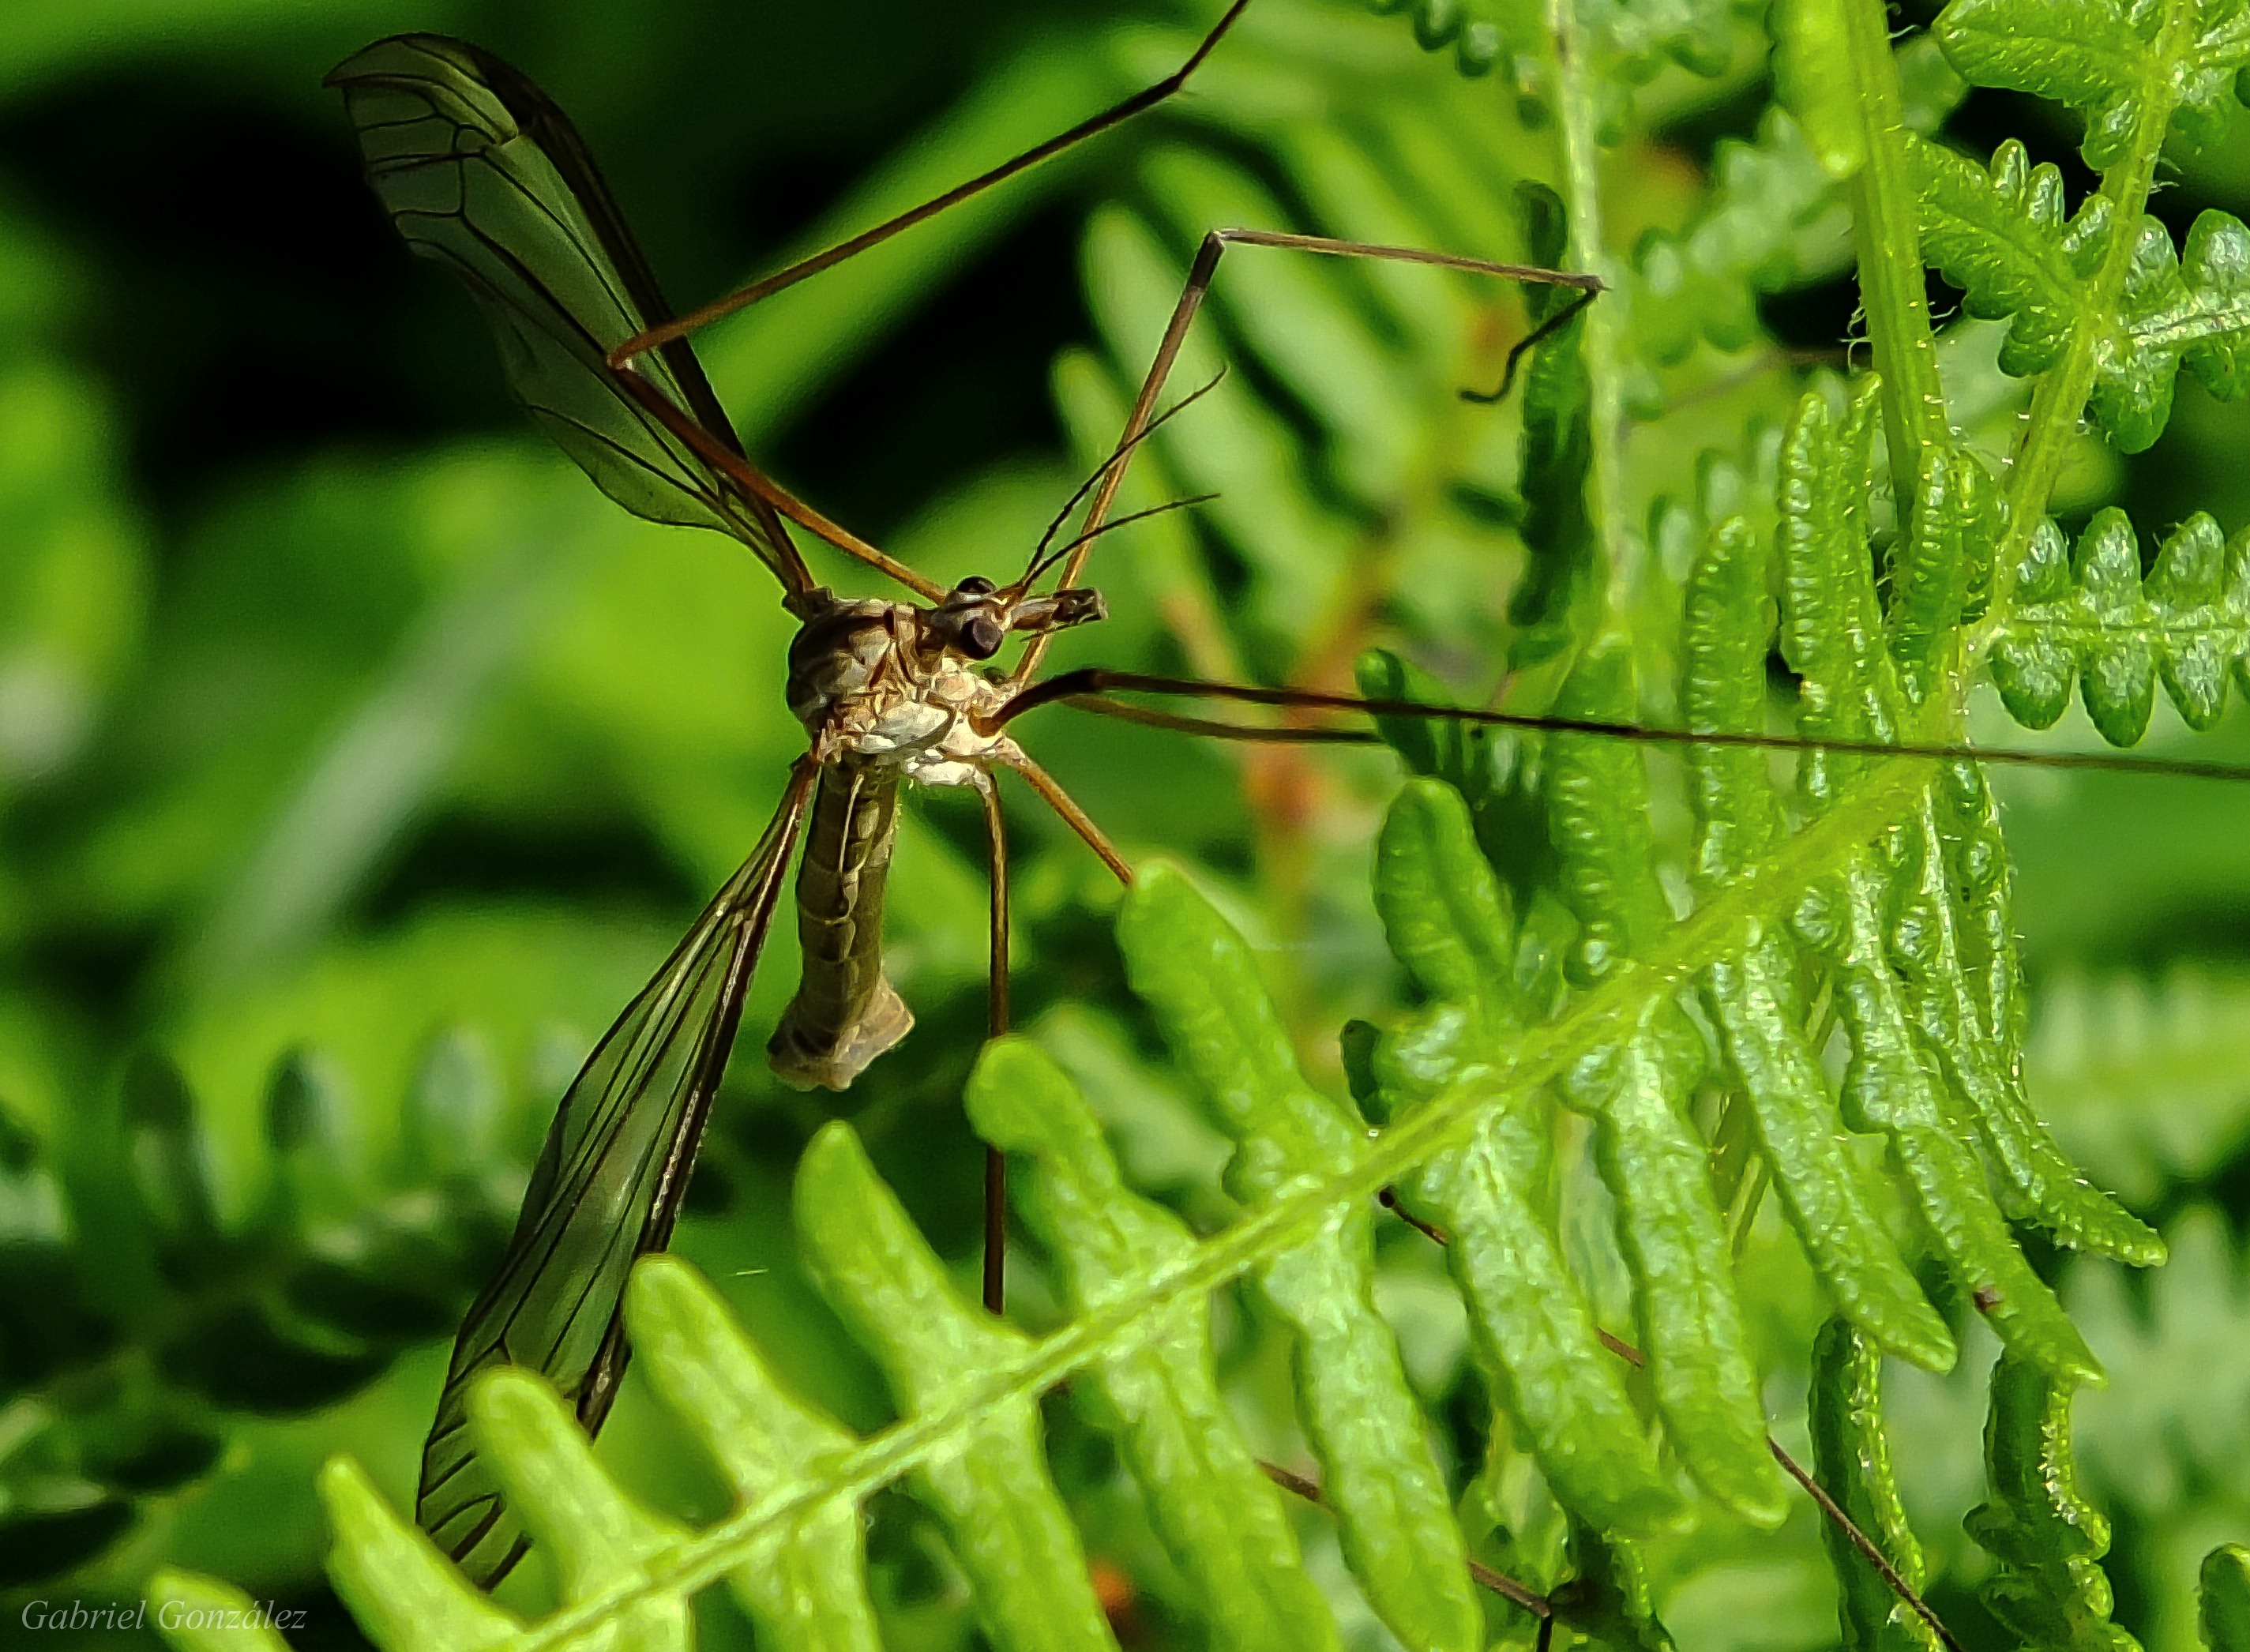
nature, branch, photography, leaf, flower, green, insect, macro, botany, fauna, invertebrate, close up, animals, dragonfly, naturaleza, damselfly, ggl1, gaby1, xovesphoto, animales, varios, some, gphoto, fujifilmxs1, macro photography, arthropod, plant stem, dragonflies and damseflies